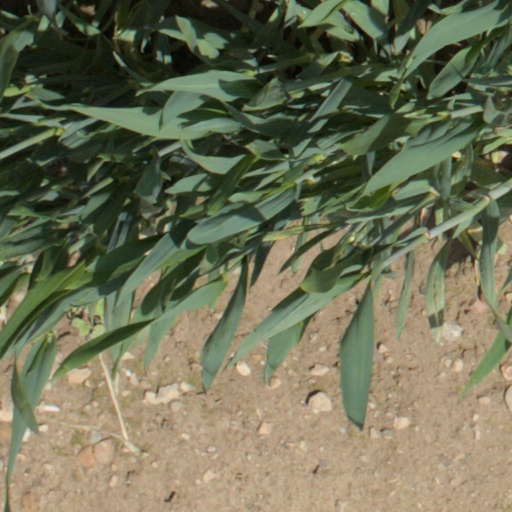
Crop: wheat